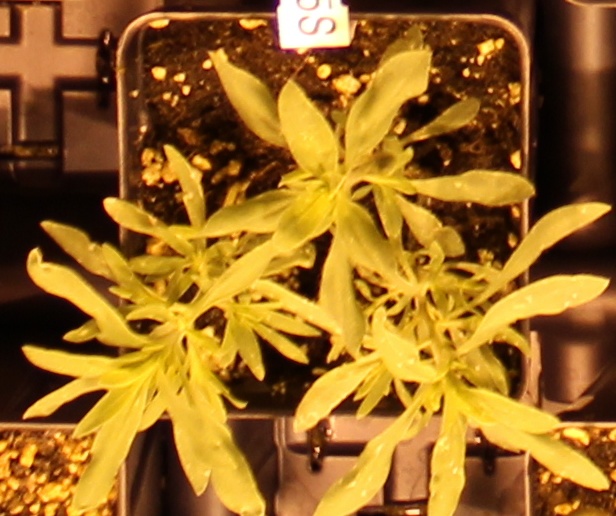
Label: Kochia